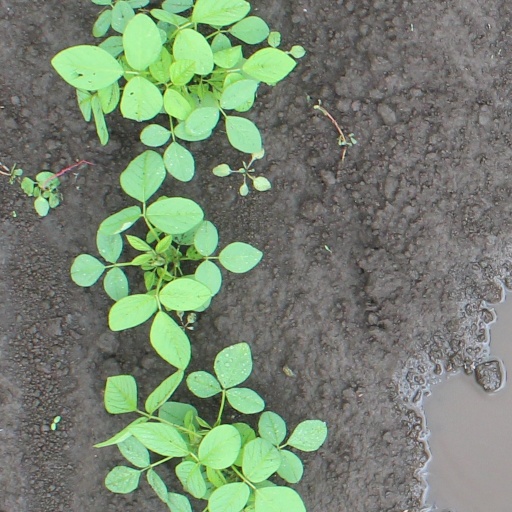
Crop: soybean